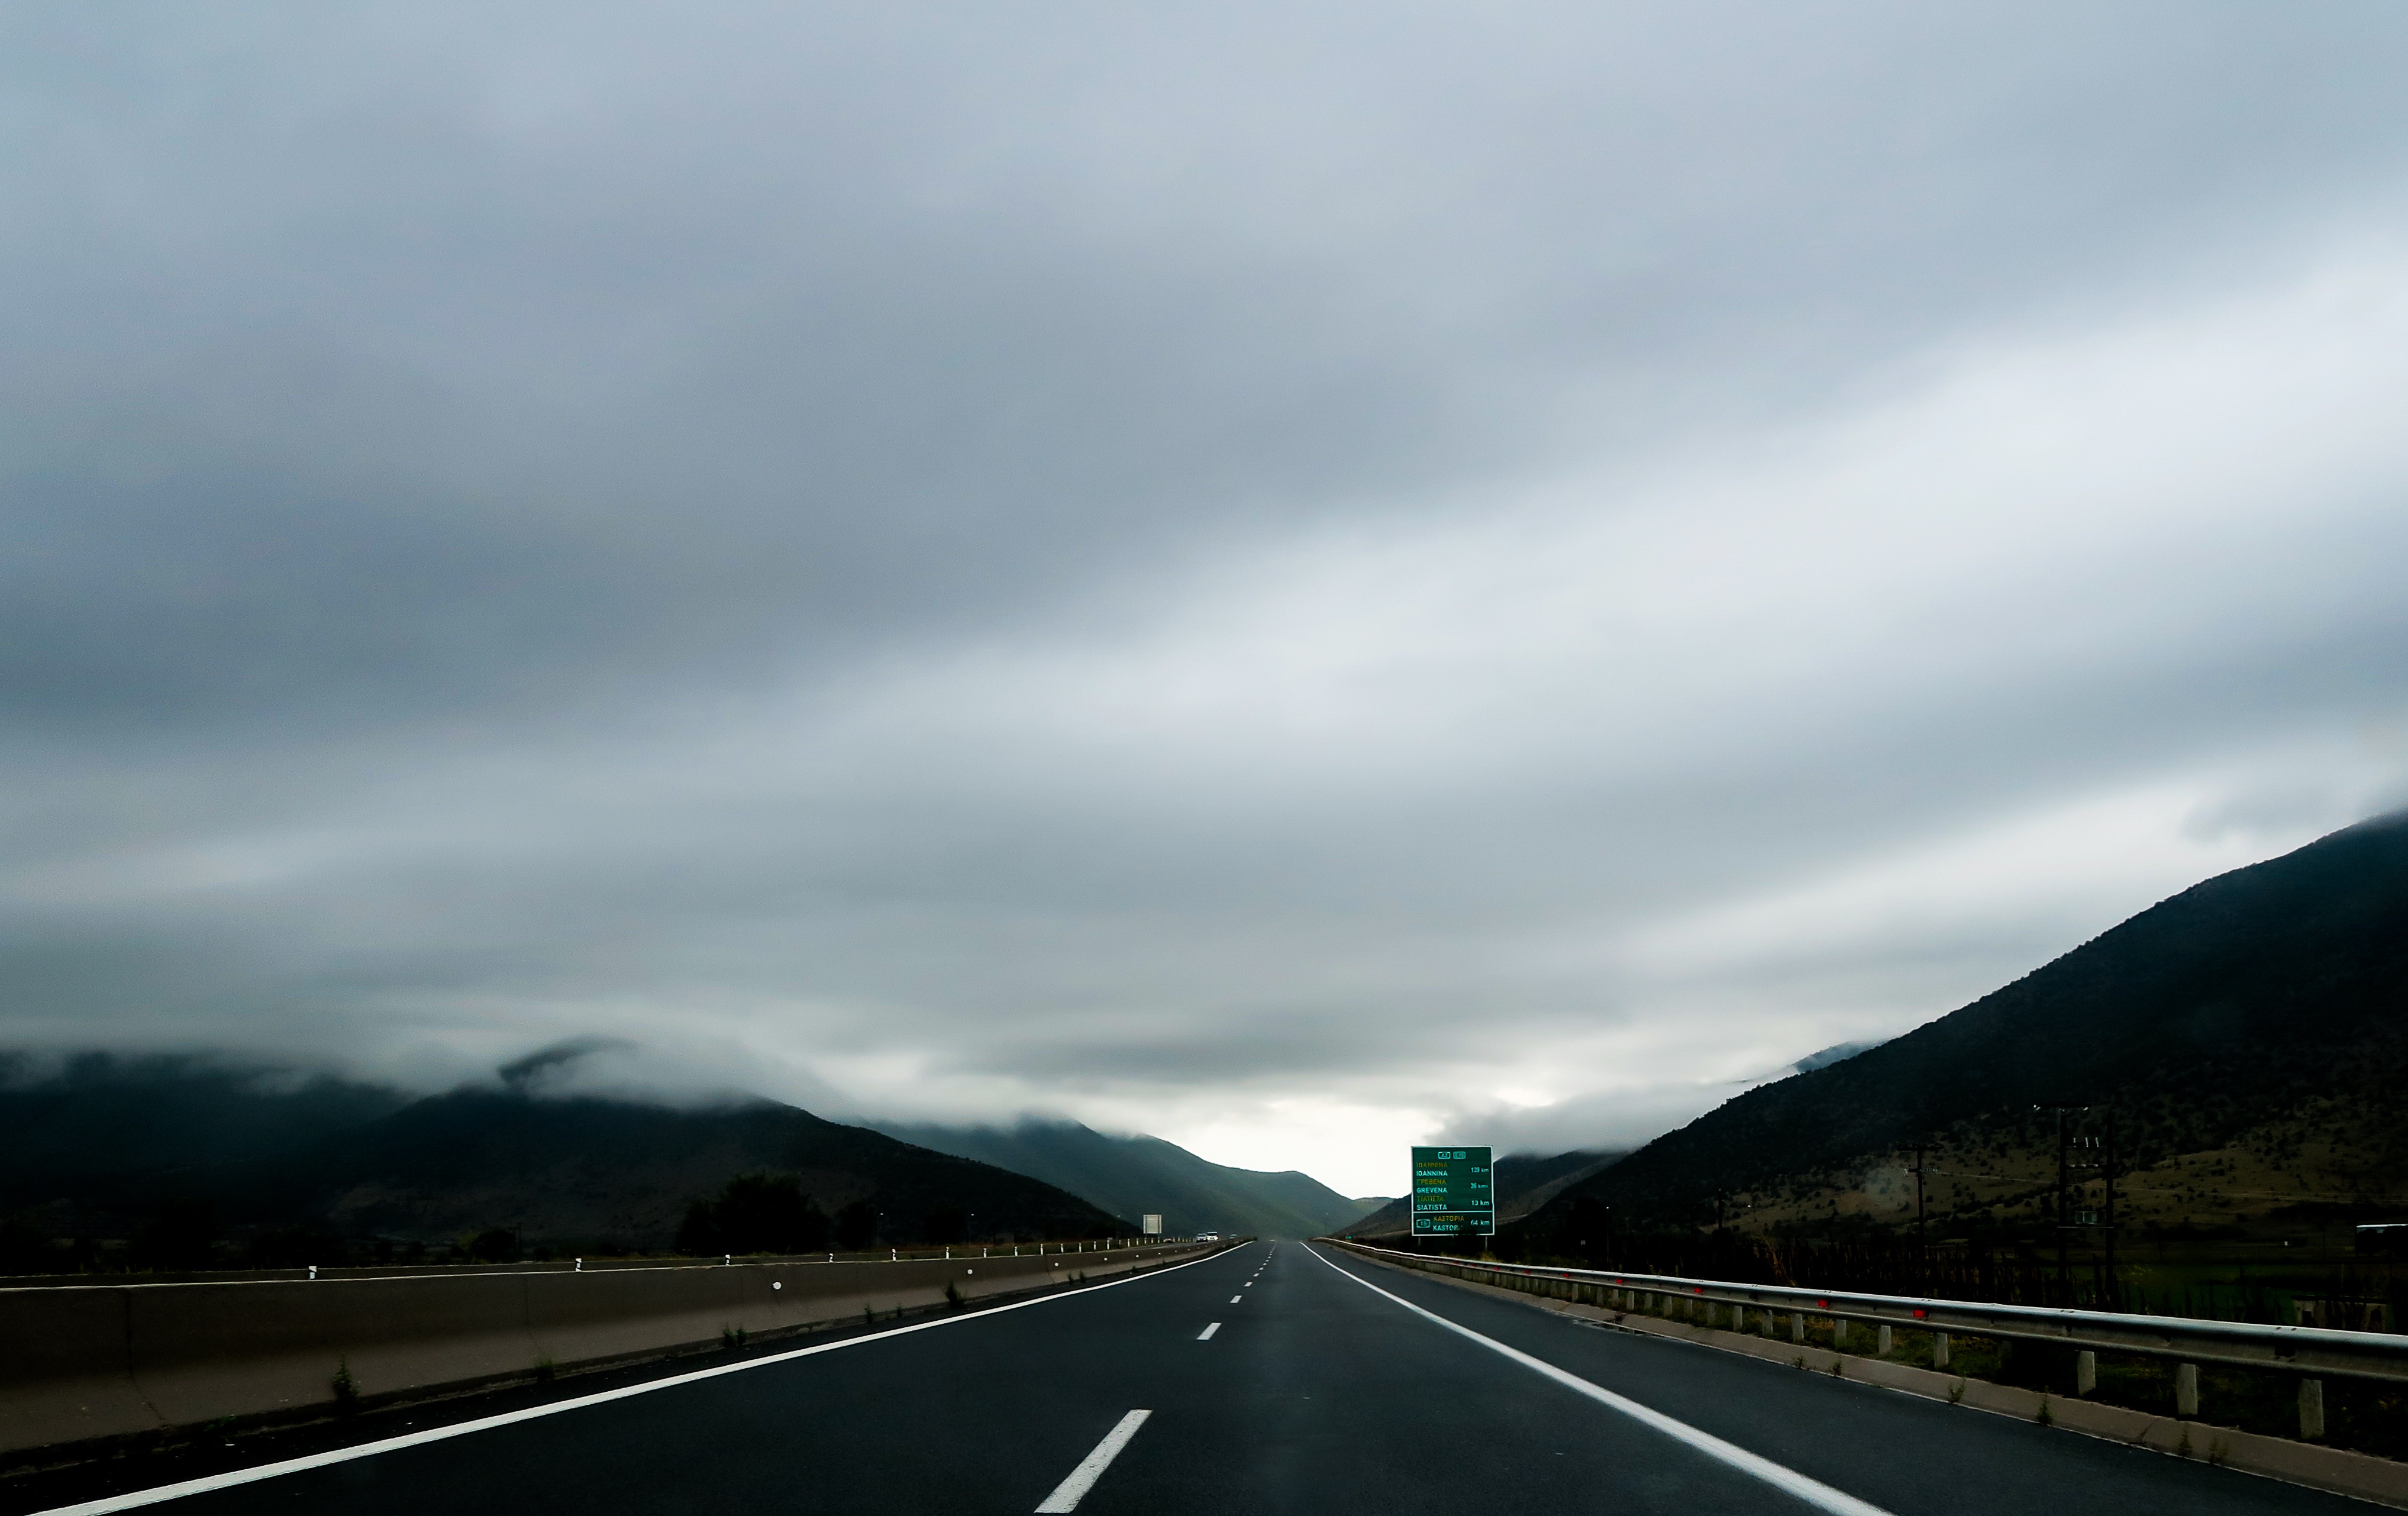
horizon, mountain, cloud, sky, road, cloudy, highway, driving, overcast, route, road trip, grey, infrastructure, atmospheric phenomenon, atmosphere of earth, controlled access highway